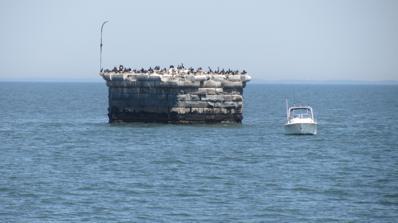
Building: Cross Ledge Light
Country: Unknown
Year built: 1875
Lighthouse Cross Ledge Light Cross Ledge Light ca. 1910 (detail of postcard) Location middle Delaware Bay Coordinates 39°12′14″N 75°13′51″W / 39.2040°N 75.2307°W / 39.2040; -75.2307 Tower Constructed 1875 Foundation Granite pier Construction Wood frame Shape octagonal house with lantern on top Light Deactivated 1910 Focal height 58 feet (18 m) Lens Fourth order Fresnel lens The Cross Ledge Light was a lighthouse on the north side of the ship channel in Delaware Bay off of Cumberland County , New Jersey on the East Coast of the United States , southwest of Egg Island Point. It was replaced by the Elbow of Cross Ledge Light and the Miah Maull Shoal Light in the early 1900s and razed by the United States Coast Guard in 1962. History Cross Ledge is part of a long system of shoals which delimits the northern boundary of the channel through Delaware Bay. A lightship was placed here beginning in 1823, but the Lighthouse Board, encouraged by the success of the Brandywine Shoal Light further down the bay, decided to construct a screw-pile lighthouse on the shoal. Construction began in 1856 but was interrupted the following winter by floating ice, which destroyed the entire structure. The board reconsidered, and the lightship remained on station. The Lighthouse Board remained convinced that a permanent light was needed at the spot, and in 1873 succeeded in getting Congress to appropriate funds. Construction began the following year and was completed in 1875. Cross Ledge Light was unlike any other light in the area. It sat upon a hexagonal pier constructed of granite blocks, upon which sat an octagonal two story Second Empire frame house with the lantern at the crown of its mansard roof . A fourth-order Fresnel lens was installed. Before the house could be completed, the lightship, having taken refuge behind the Delaware Breakwater, was nonetheless dragged out to sea by ice in February 1875; it was able to resume station until the light was completed, however. The light survived the years without serious incident, though much riprap was placed about it over the years to protect it from the ice. In the end, however, it was made obsolete by the construction of new lights closer to the shipping channel. The activation of the Elbow of Cross Ledge Light in 1910 marked the same shoal more effectively, and the Cross Ledge Light was abandoned in the same year. The house remained intact over the years, and during World War II it was used as a target during practice bombing runs. Eventually the coast guard burned what remained in 1962, leaving the pier intact. Ironically, there is no beacon or other aid to navigation on the ruins, so that it is marked as a hazard on nautical charts , labelled "ABAND LH (ruins)". References Chart 12304: Delaware Bay (Map). 1:80,000. NOAA Office of Coast Survey. 2008 . "Cross Ledge Lighthouse" . lighthousefriends.com . Veasey, David; Veasey, Dwight A. (2000). Guarding New Jersey's Shores: Lighthouses and Life-saving Stations . Arcadia Publishing. pp. 55– 56. ISBN 978-0738504179 . v t e Lighthouses of New Jersey Main: List of lighthouses in the United States Absecon Lighthouse Barnegat Lighthouse Brandywine Shoal Light Cape May Lighthouse Chapel Hill Rear Range Light Conover Beacon Cross Ledge Light East Point Light Elbow of Cross Ledge Light Finns Point Range Light Great Beds Light Hereford Inlet Light Ludlam's Beach Light Miah Maull Shoal Light Navesink Twin Lights Robbins Reef Light Romer Shoal Light Sandy Hook Light Sea Girt Light Ship John Shoal Light Tinicum Island Rear Range Light Tucker's Beach Light Waackaack Rear Range Light Authority control databases : Geographic ARLHS